Edward Boscawen

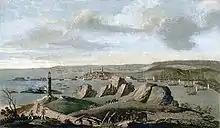

Boscawen returned to the Channel Fleet and was commander-in-chief Portsmouth during the trial of Admiral John Byng. Boscawen signed the order of execution after the King had refused to grant the unfortunate admiral a pardon. Boscawen was advanced to Senior Naval Lord on the Admiralty Board in November 1756 but then stood down (as Senior Naval Lord although he remained on the Board) in April 1757, during the caretaker ministry, before being advanced to Senior Naval Lord again in July 1757.